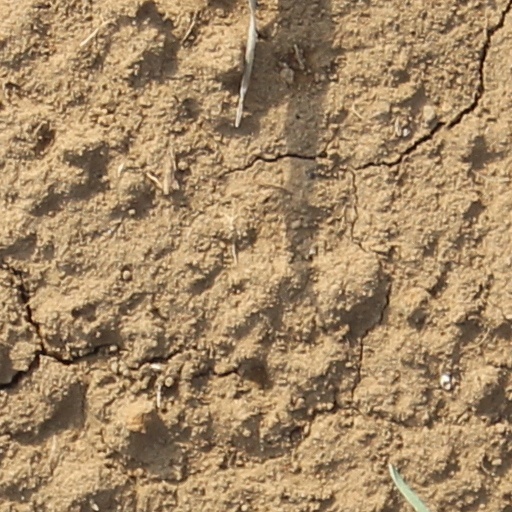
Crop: wheat